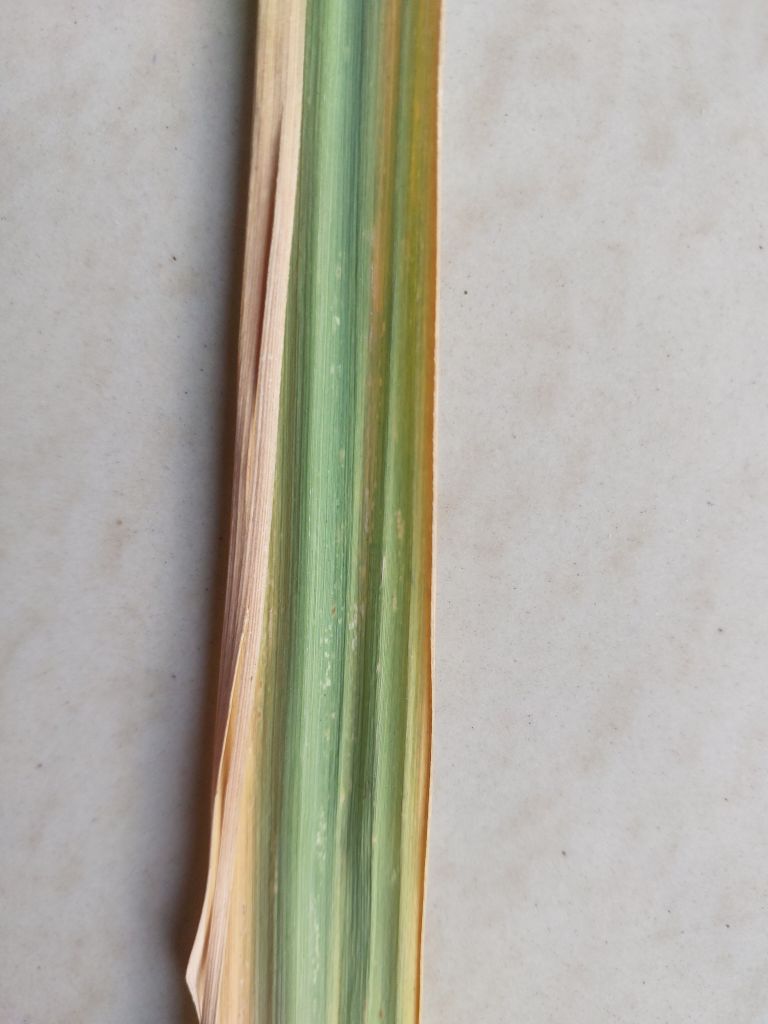
Label: Yellow Leaf